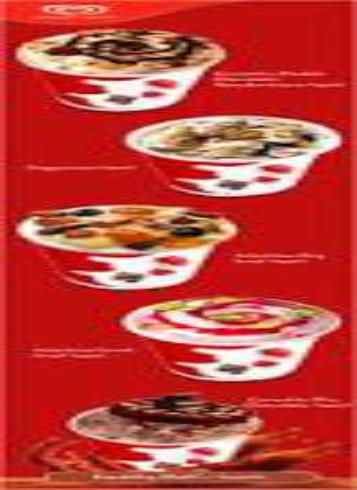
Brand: Kwality Wall's
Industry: Food